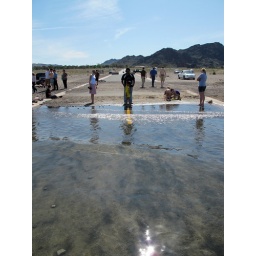
This road led straight in water